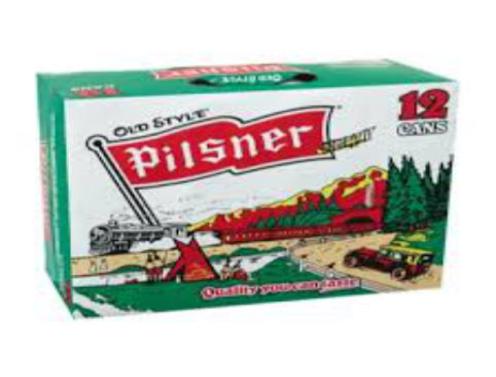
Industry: Food